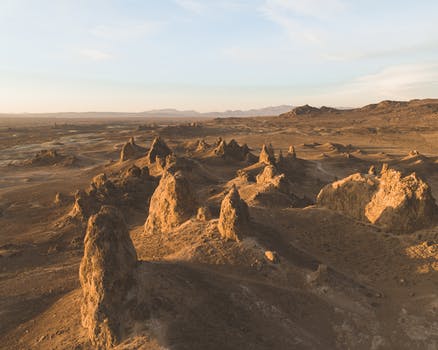
Label: No Watermark